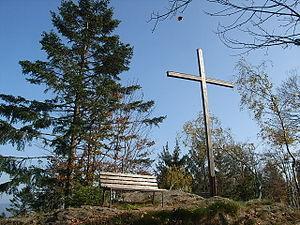
Le Kronberg est une montagne culminant à 983 mètres d'altitude dans le massif de la forêt de Bohême.